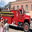
Label: truck